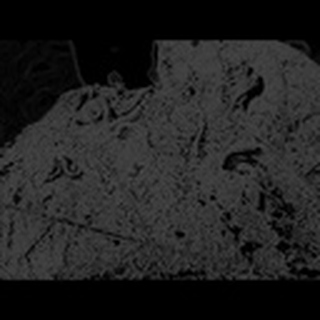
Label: cotton_army_worm